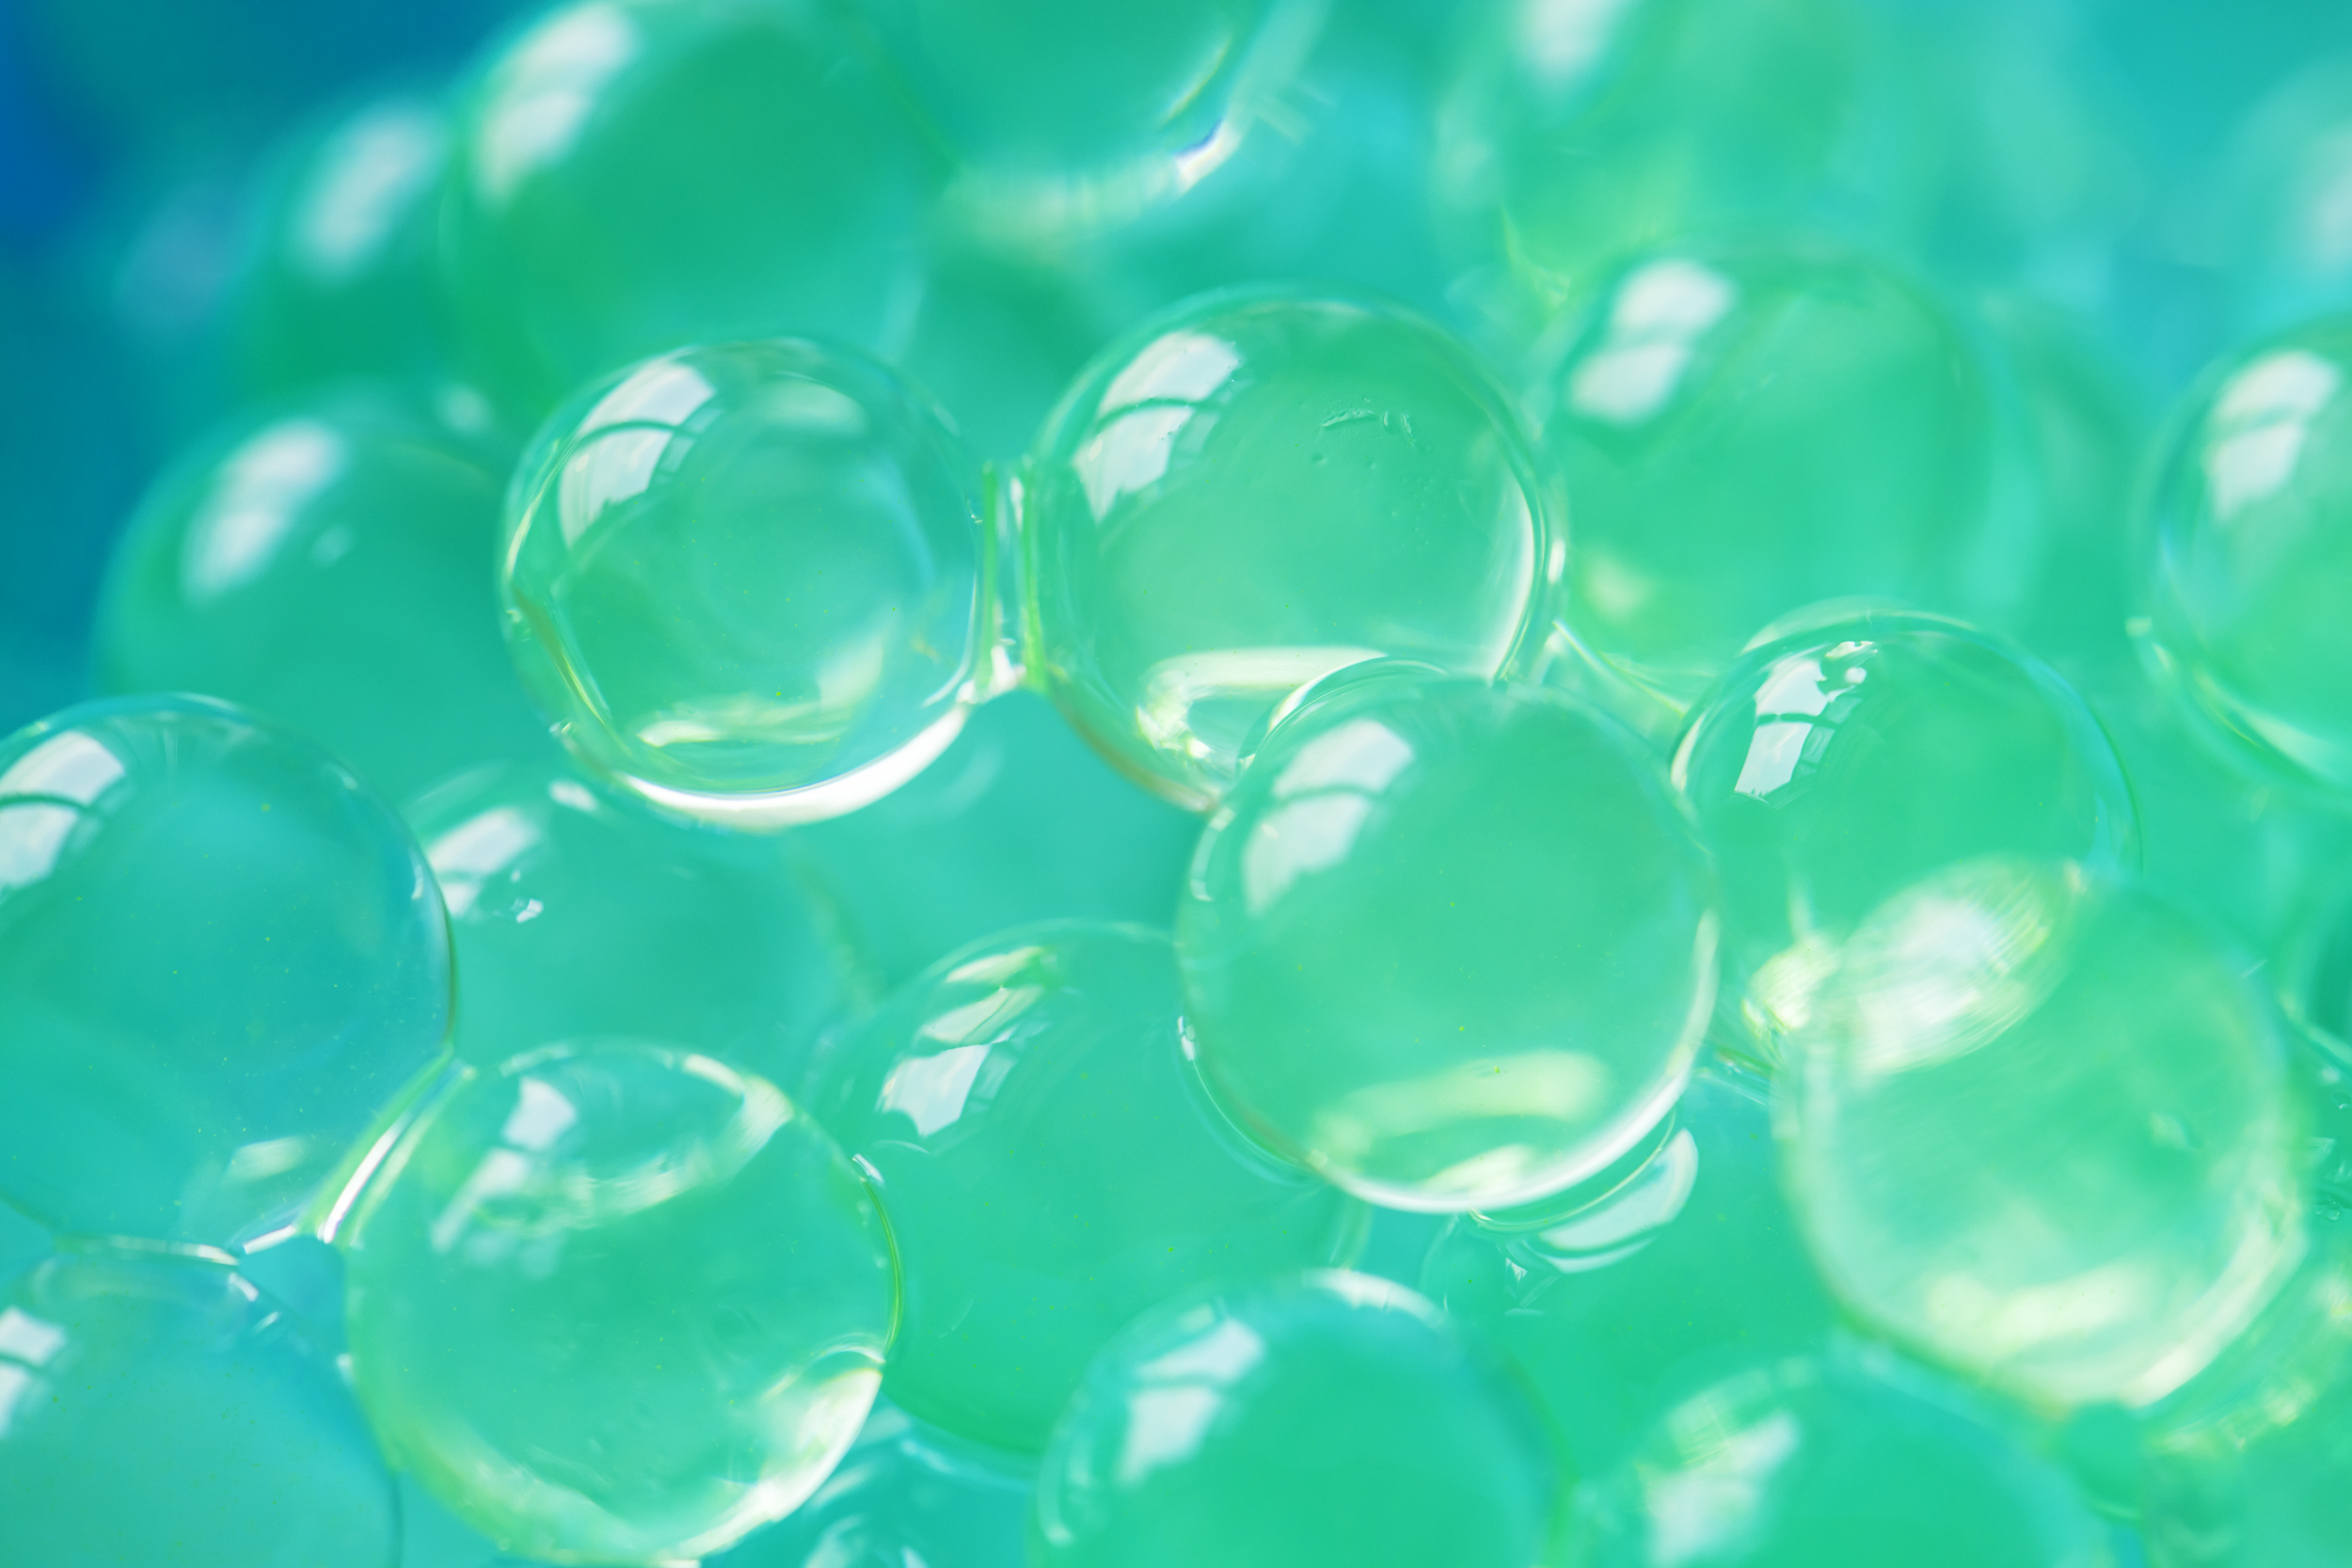
green, jelly, jelly background, stick, sugar candy, sugary, tapioca, water, wet, drop, dew, macro photography, close up, moisture, liquid bubble, computer wallpaper, grass